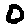
Label: 0